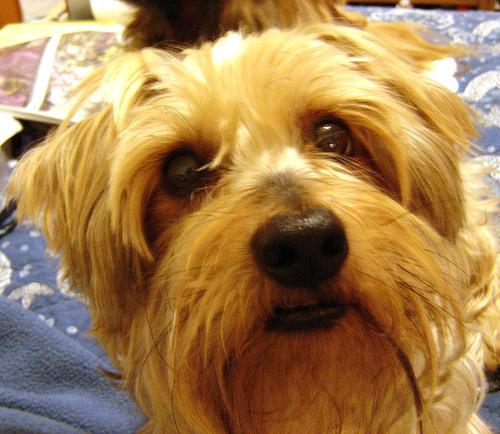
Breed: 231-n000081-silky_terrier